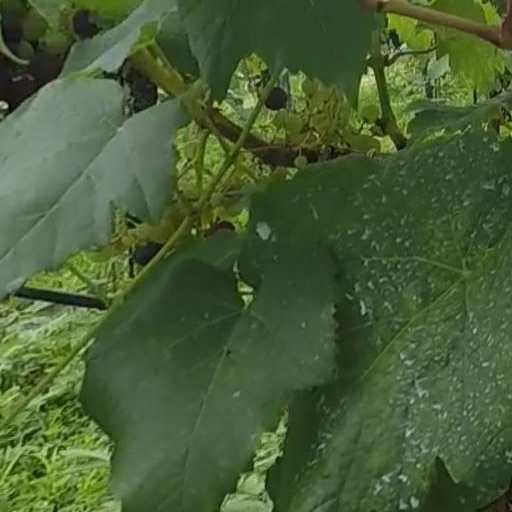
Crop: grape